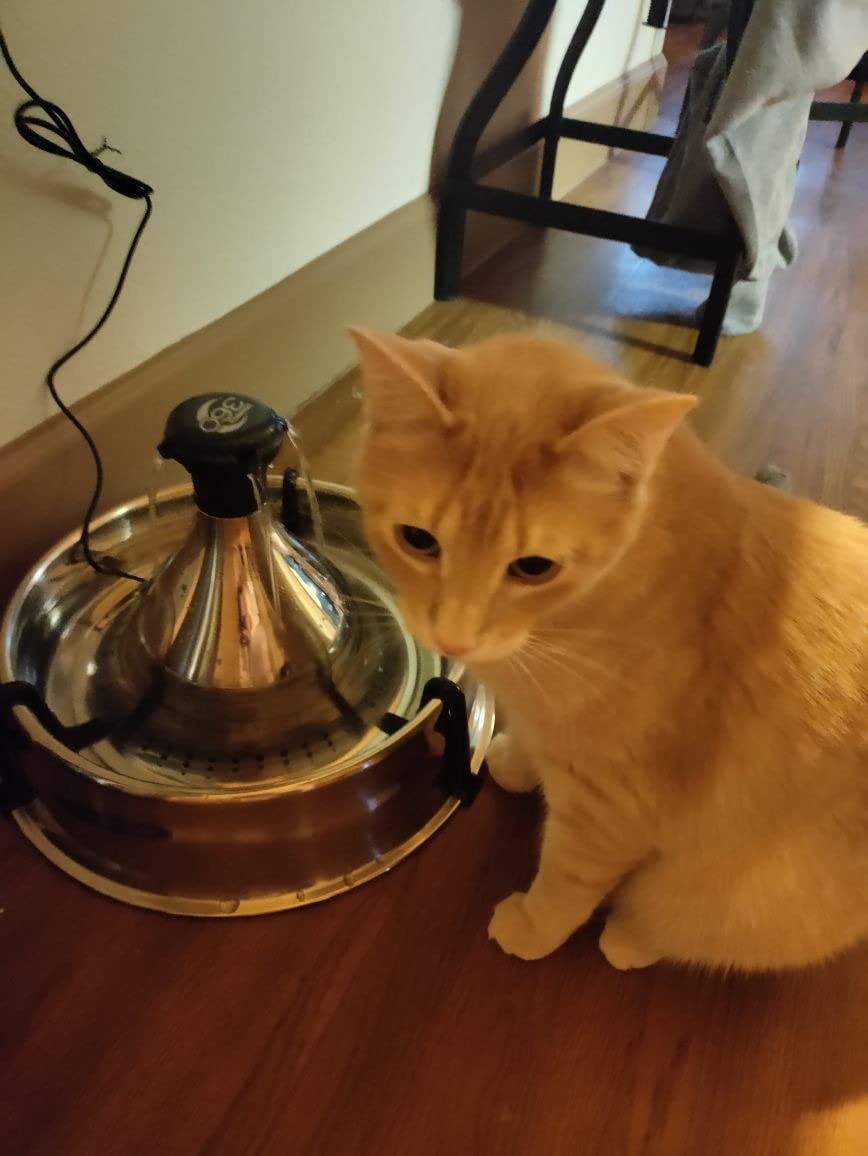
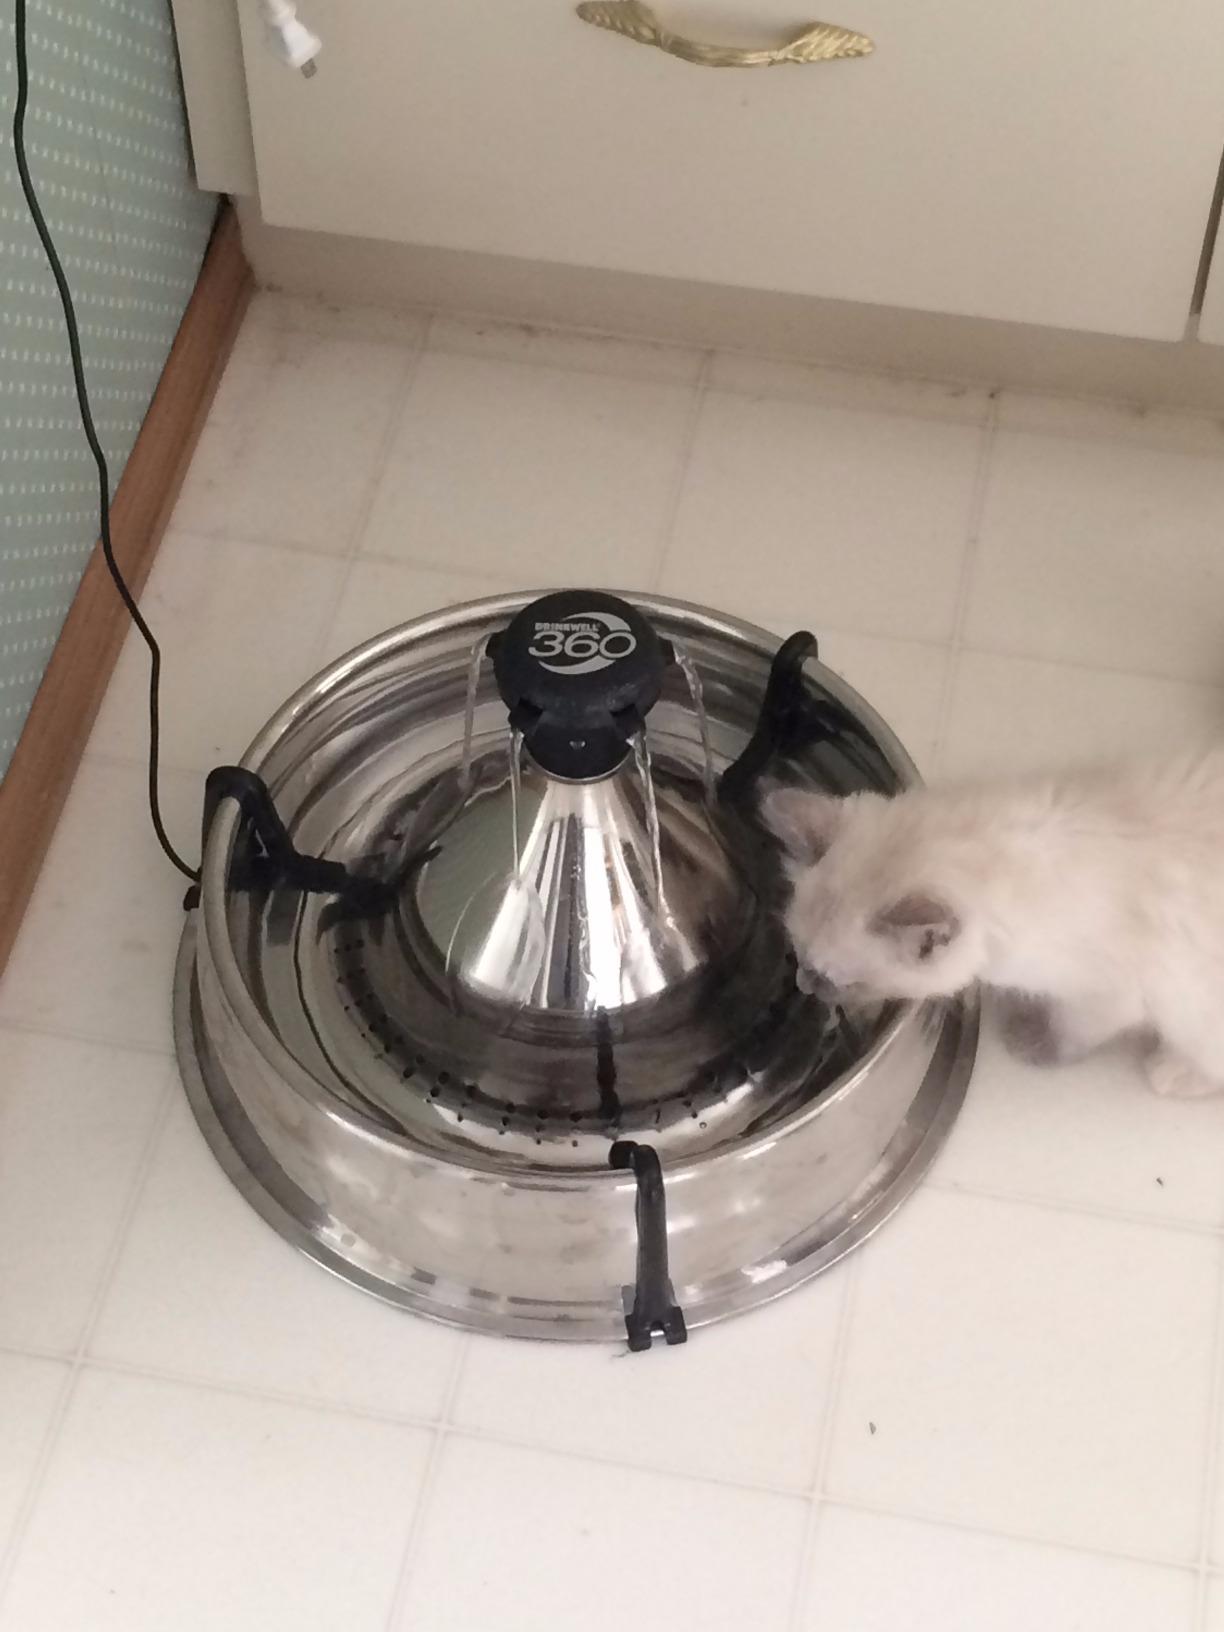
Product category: items_bowl
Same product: yes